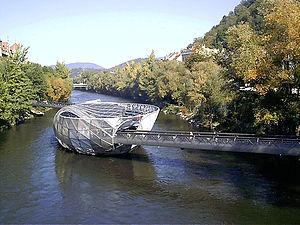
La Murinsel est un projet de construction de type particulier, réalisé à Graz en 2003, dans le cadre des événements liés au statut de Capitale européenne de la culture de la ville.